Julia Möller

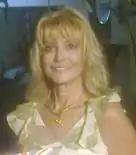
Julia Möller in 2014.

Julia Möller Roche (born 1949 in Montevideo) is a Uruguayan television presenter, former model and beauty pageant titleholder. She is a granddaughter of the late Communist senator Julia Arévalo de Roche.